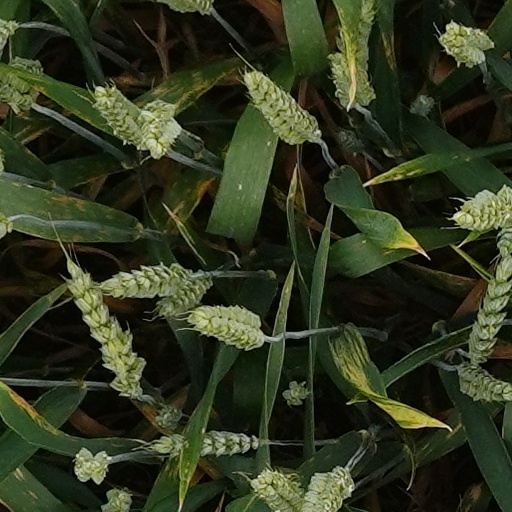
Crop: wheat